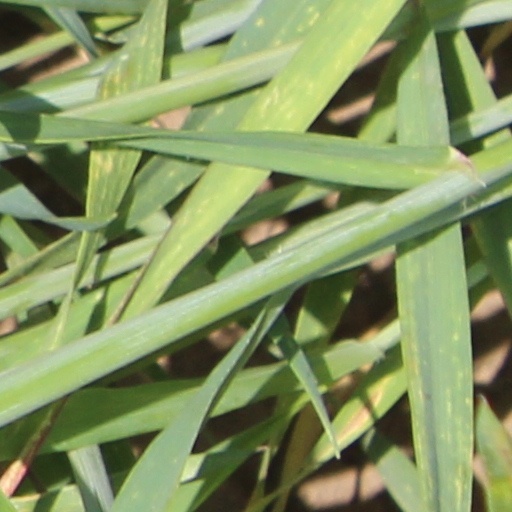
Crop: wheat